James B. Jordan

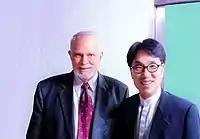
Dr. James B. Jordan(KOSEBI) invited lecture with Prof. Seung-Moo Ha(2013)

After his 1982 ordination in the Association of Reformed Churches, Jordan served for five years alongside Ray Sutton as associate pastor of Westminster Presbyterian Church, in Tyler, Texas. He was also the director of Geneva Ministries and Geneva Divinity School.